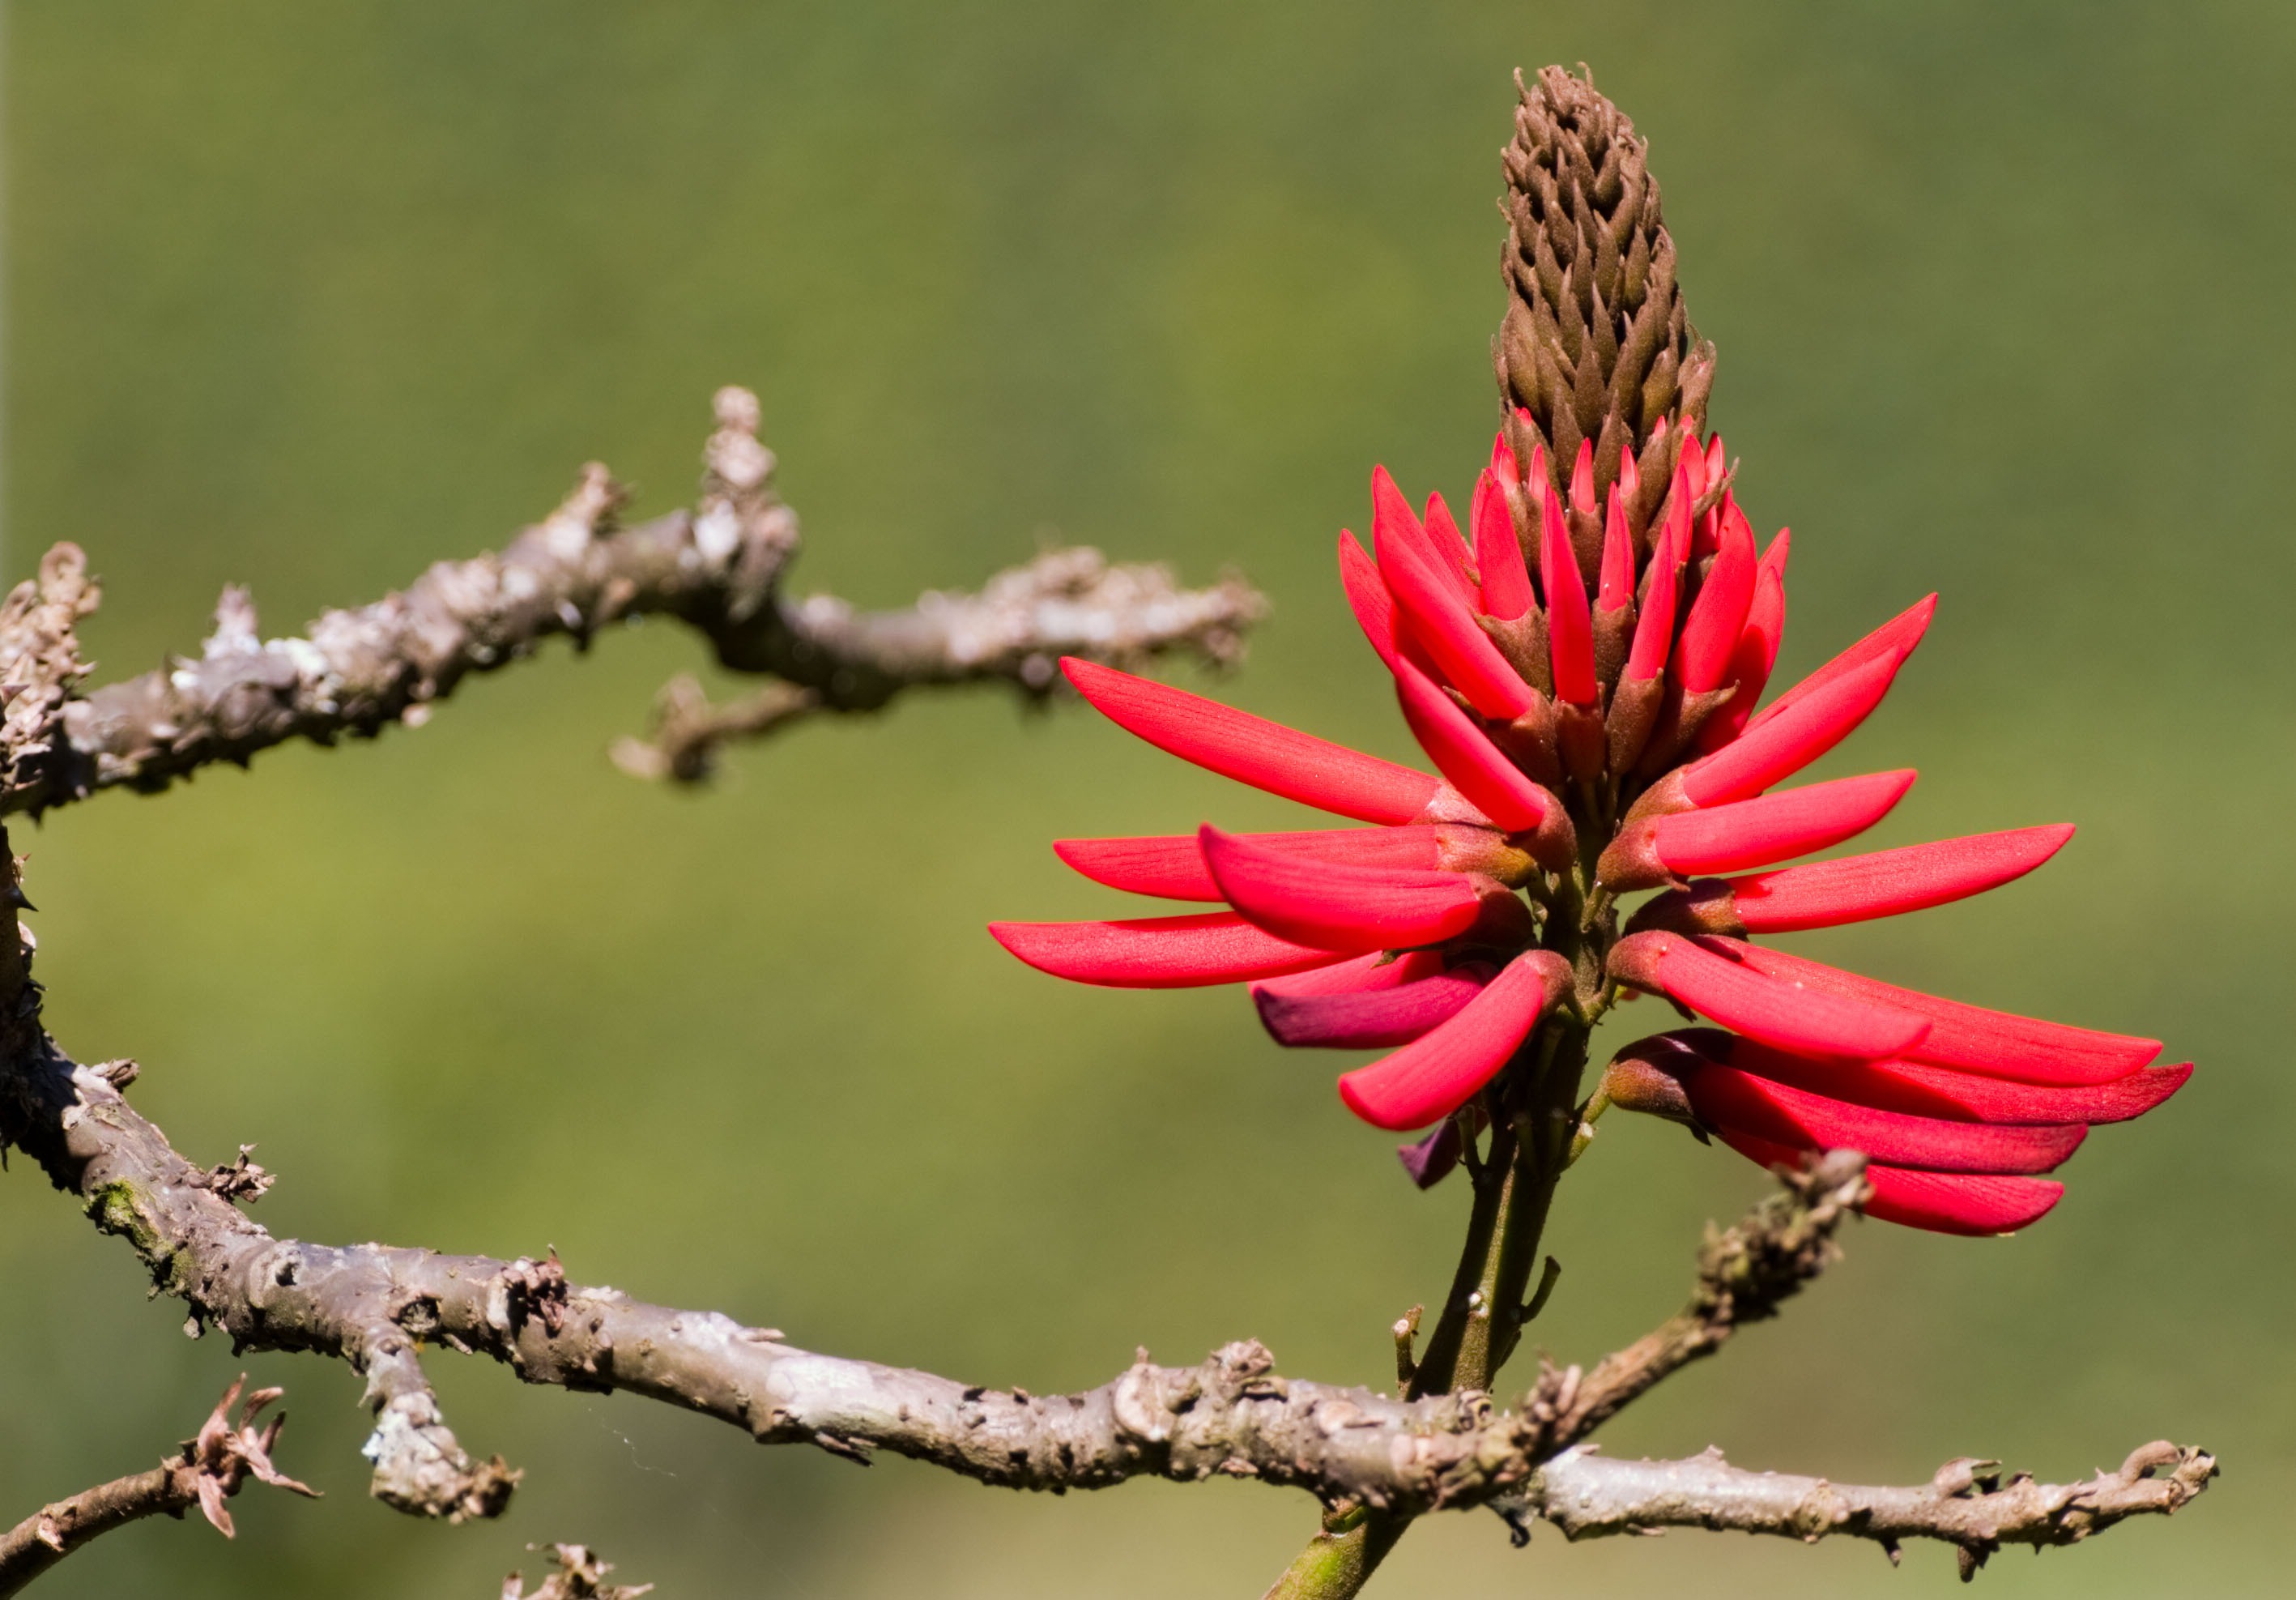
tree, nature, branch, blossom, plant, stem, leaf, flower, petal, bloom, floral, environment, spring, herb, natural, botany, nut, agriculture, flora, botanical, fauna, twig, wildflower, close up, outdoors, vegetation, shrub, horticulture, bud, organic, macro photography, flowering plant, plant stem, woody plant, land plant, thorns spines and prickles